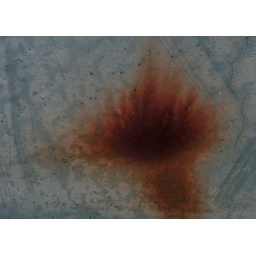
This was formed by water dripping from a rusty piece of rebar on an unfinished wall above this floor.